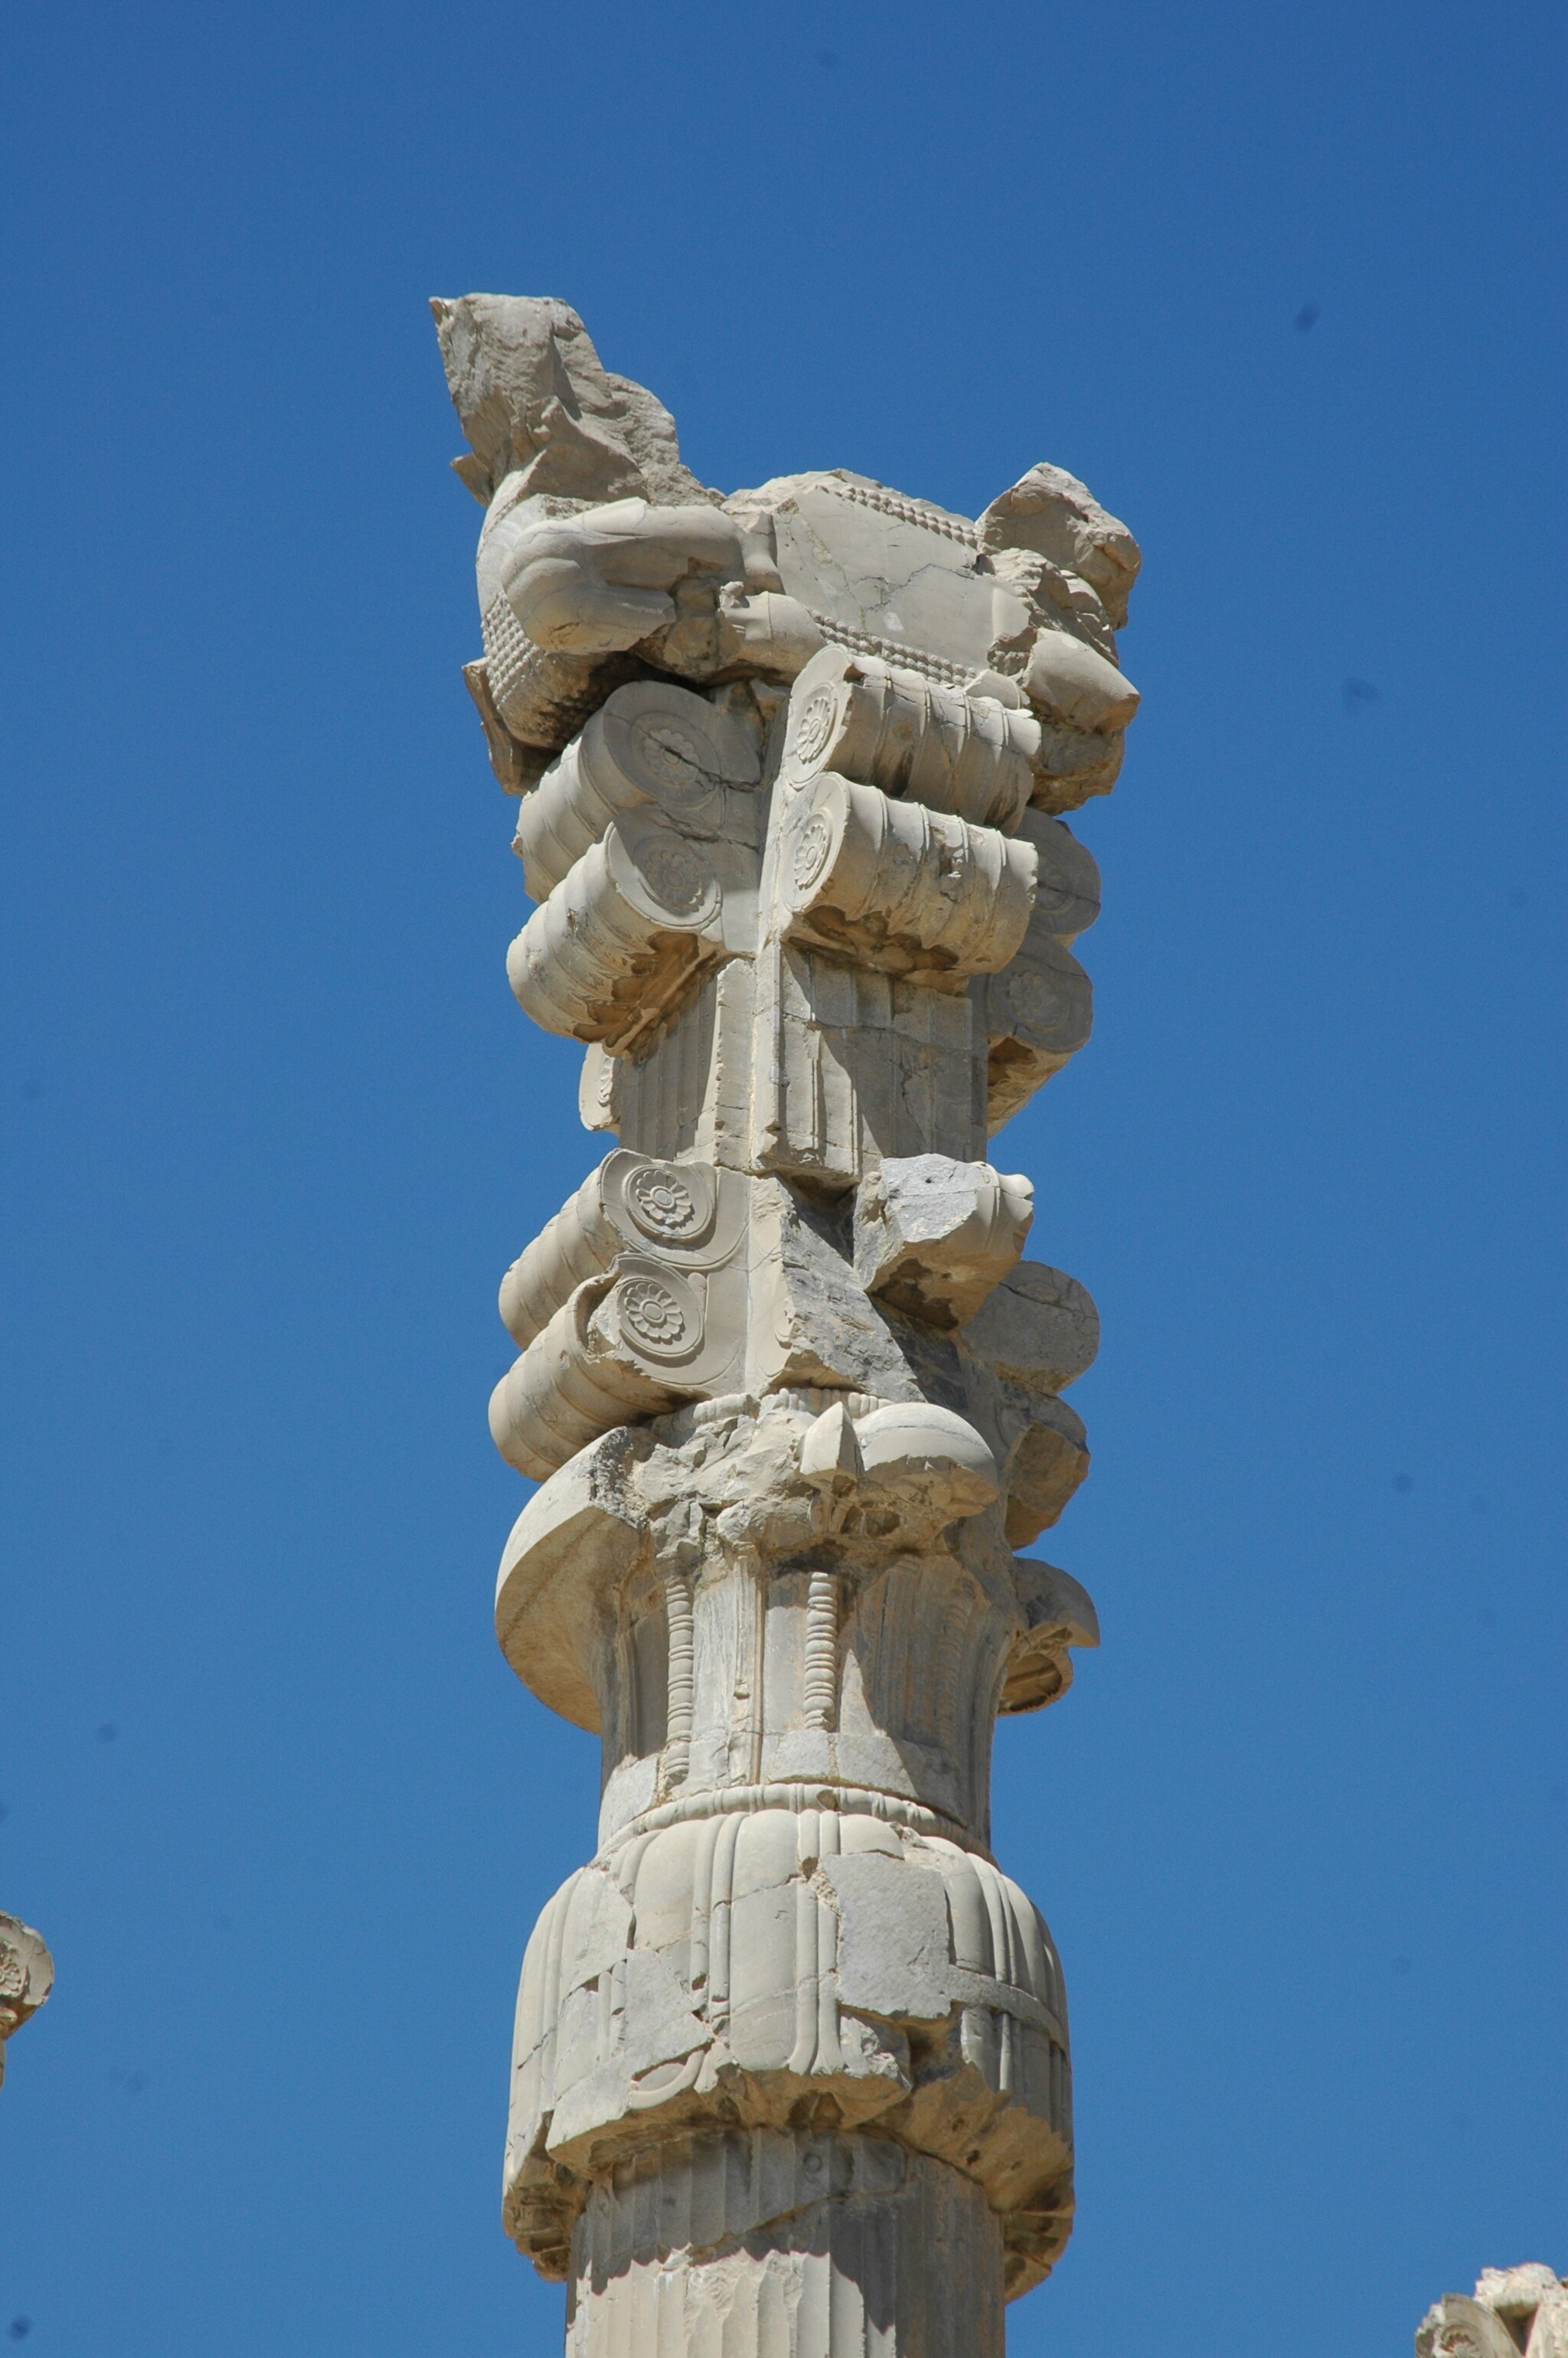
Title: Persepolis, Iran(4)
Description: Persepolis, Iran
Date: 2014-04-06 08:54:16
Categories: Persepolis, CC-Zero, Self-published work